Brighton Girls

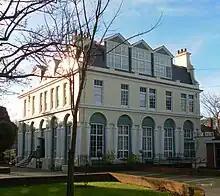
The main part of the school is housed in The Temple, Thomas Read Kemp's former home situated in the heart of Brighton.

Brighton Girls School was the tenth school founded by the Girls' Day School Trust in 1876. The first head of the school was Edith Creak who at twenty years old appointed the first staff. Creak had broken glass ceilings as one of the first women to study at Cambridge and to graduate from London University.